Hugh Plat

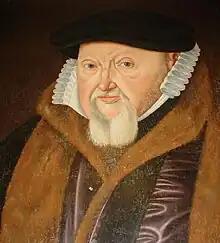
Platt’s father, Richard Platt

Hugh Plat was born in the spring of 1552, and baptised at St. James's, Garlickhythe, on 3 May 1552. He was third son, the eldest surviving son, of Richard Platt (1525–1600), a London brewer who ran the Old Swan brewery in James Street, London. His father owned property in St Pancras, London, bequeathed much of it to the foundation and endowment of a free grammar school and six almshouses at Aldenham, Hertfordshire, and was buried at St. James's, Garlickhythe, on 28 November 1600. Hugh's mother, Alice, was daughter of John Birtles, of Birtles, Cheshire. Plat matriculated as a pensioner of St John's College, Cambridge, on 12 November 1568 and he graduated as a Bachelor of Arts in 1572. Soon afterwards he became a member of Lincoln's Inn.